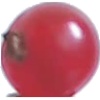
Label: redcurrant